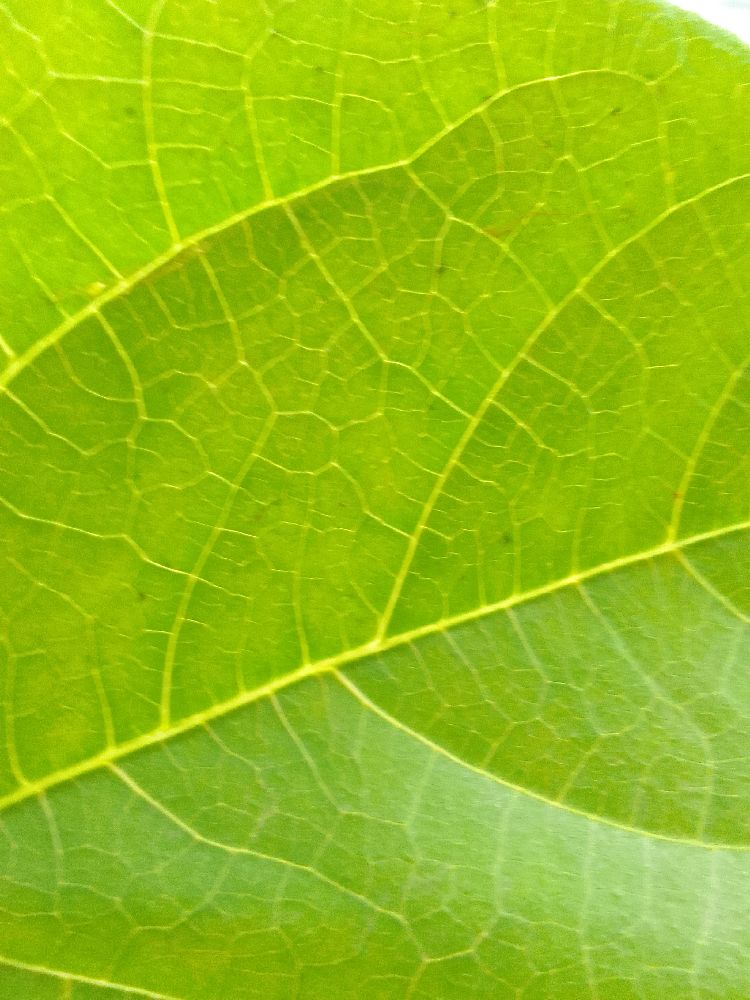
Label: healthy